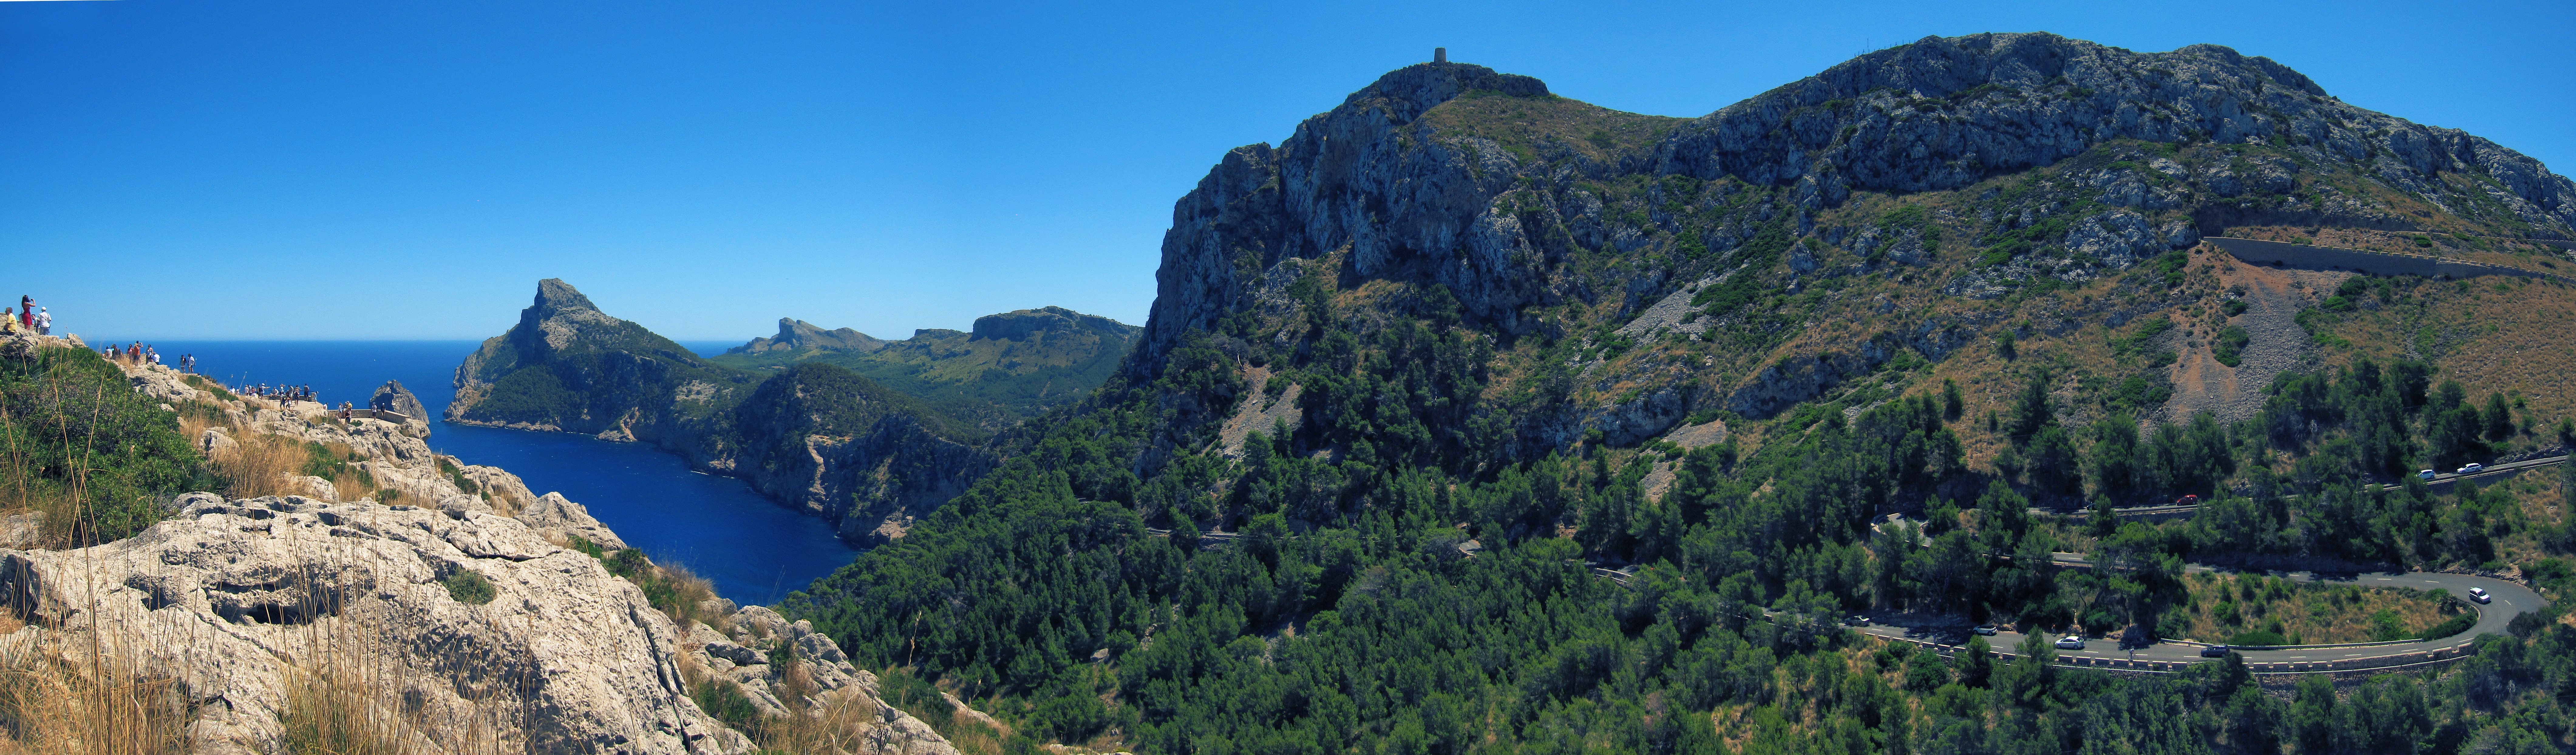
sea, coast, wilderness, walking, mountain, trail, adventure, valley, mountain range, panorama, cliff, fjord, national park, ridge, de, mountains, alps, plateau, mallorca, ecosystem, landform, mountain pass, balearic islands dreams, cap de formentor, geographical feature, mountainous landforms